Bombardment of Brussels

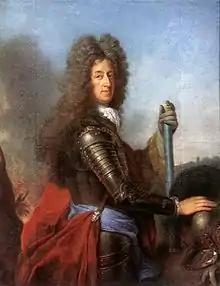
Maximilian II Emanuel, Elector of Bavaria and governor of the Spanish Netherlands

The French themselves seemed surprised at the success of the operation, which was well beyond what they had anticipated. Villeroi wrote: "The disorder that we have caused in this city is incredible, the people menace us with many threats of reprisal, I don't doubt they have the will to do so, but I don't see how they have the means." The French master of artillery wrote "I have been on many tours of duty, but I have never before seen so large a fire or so much desolation as there seems to be in that city." The young Duke of Berwick, a future Marshal of France who was present, disapproved, writing at the end of his life "A more appalling spectacle has never been seen, and nothing else comes as close to the sack of Troy."